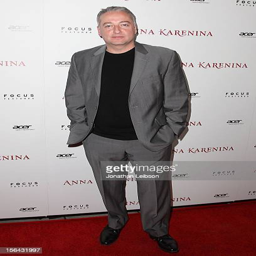
cinematographer attends los angeles premiere